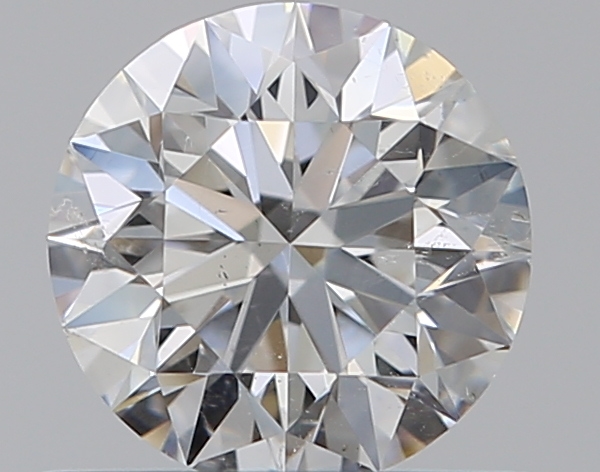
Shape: round
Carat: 0.51
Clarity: SI2
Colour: G
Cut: EX
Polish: VG
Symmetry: EX
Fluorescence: N
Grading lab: GIA
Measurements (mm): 5.09 x 5.12 x 3.2